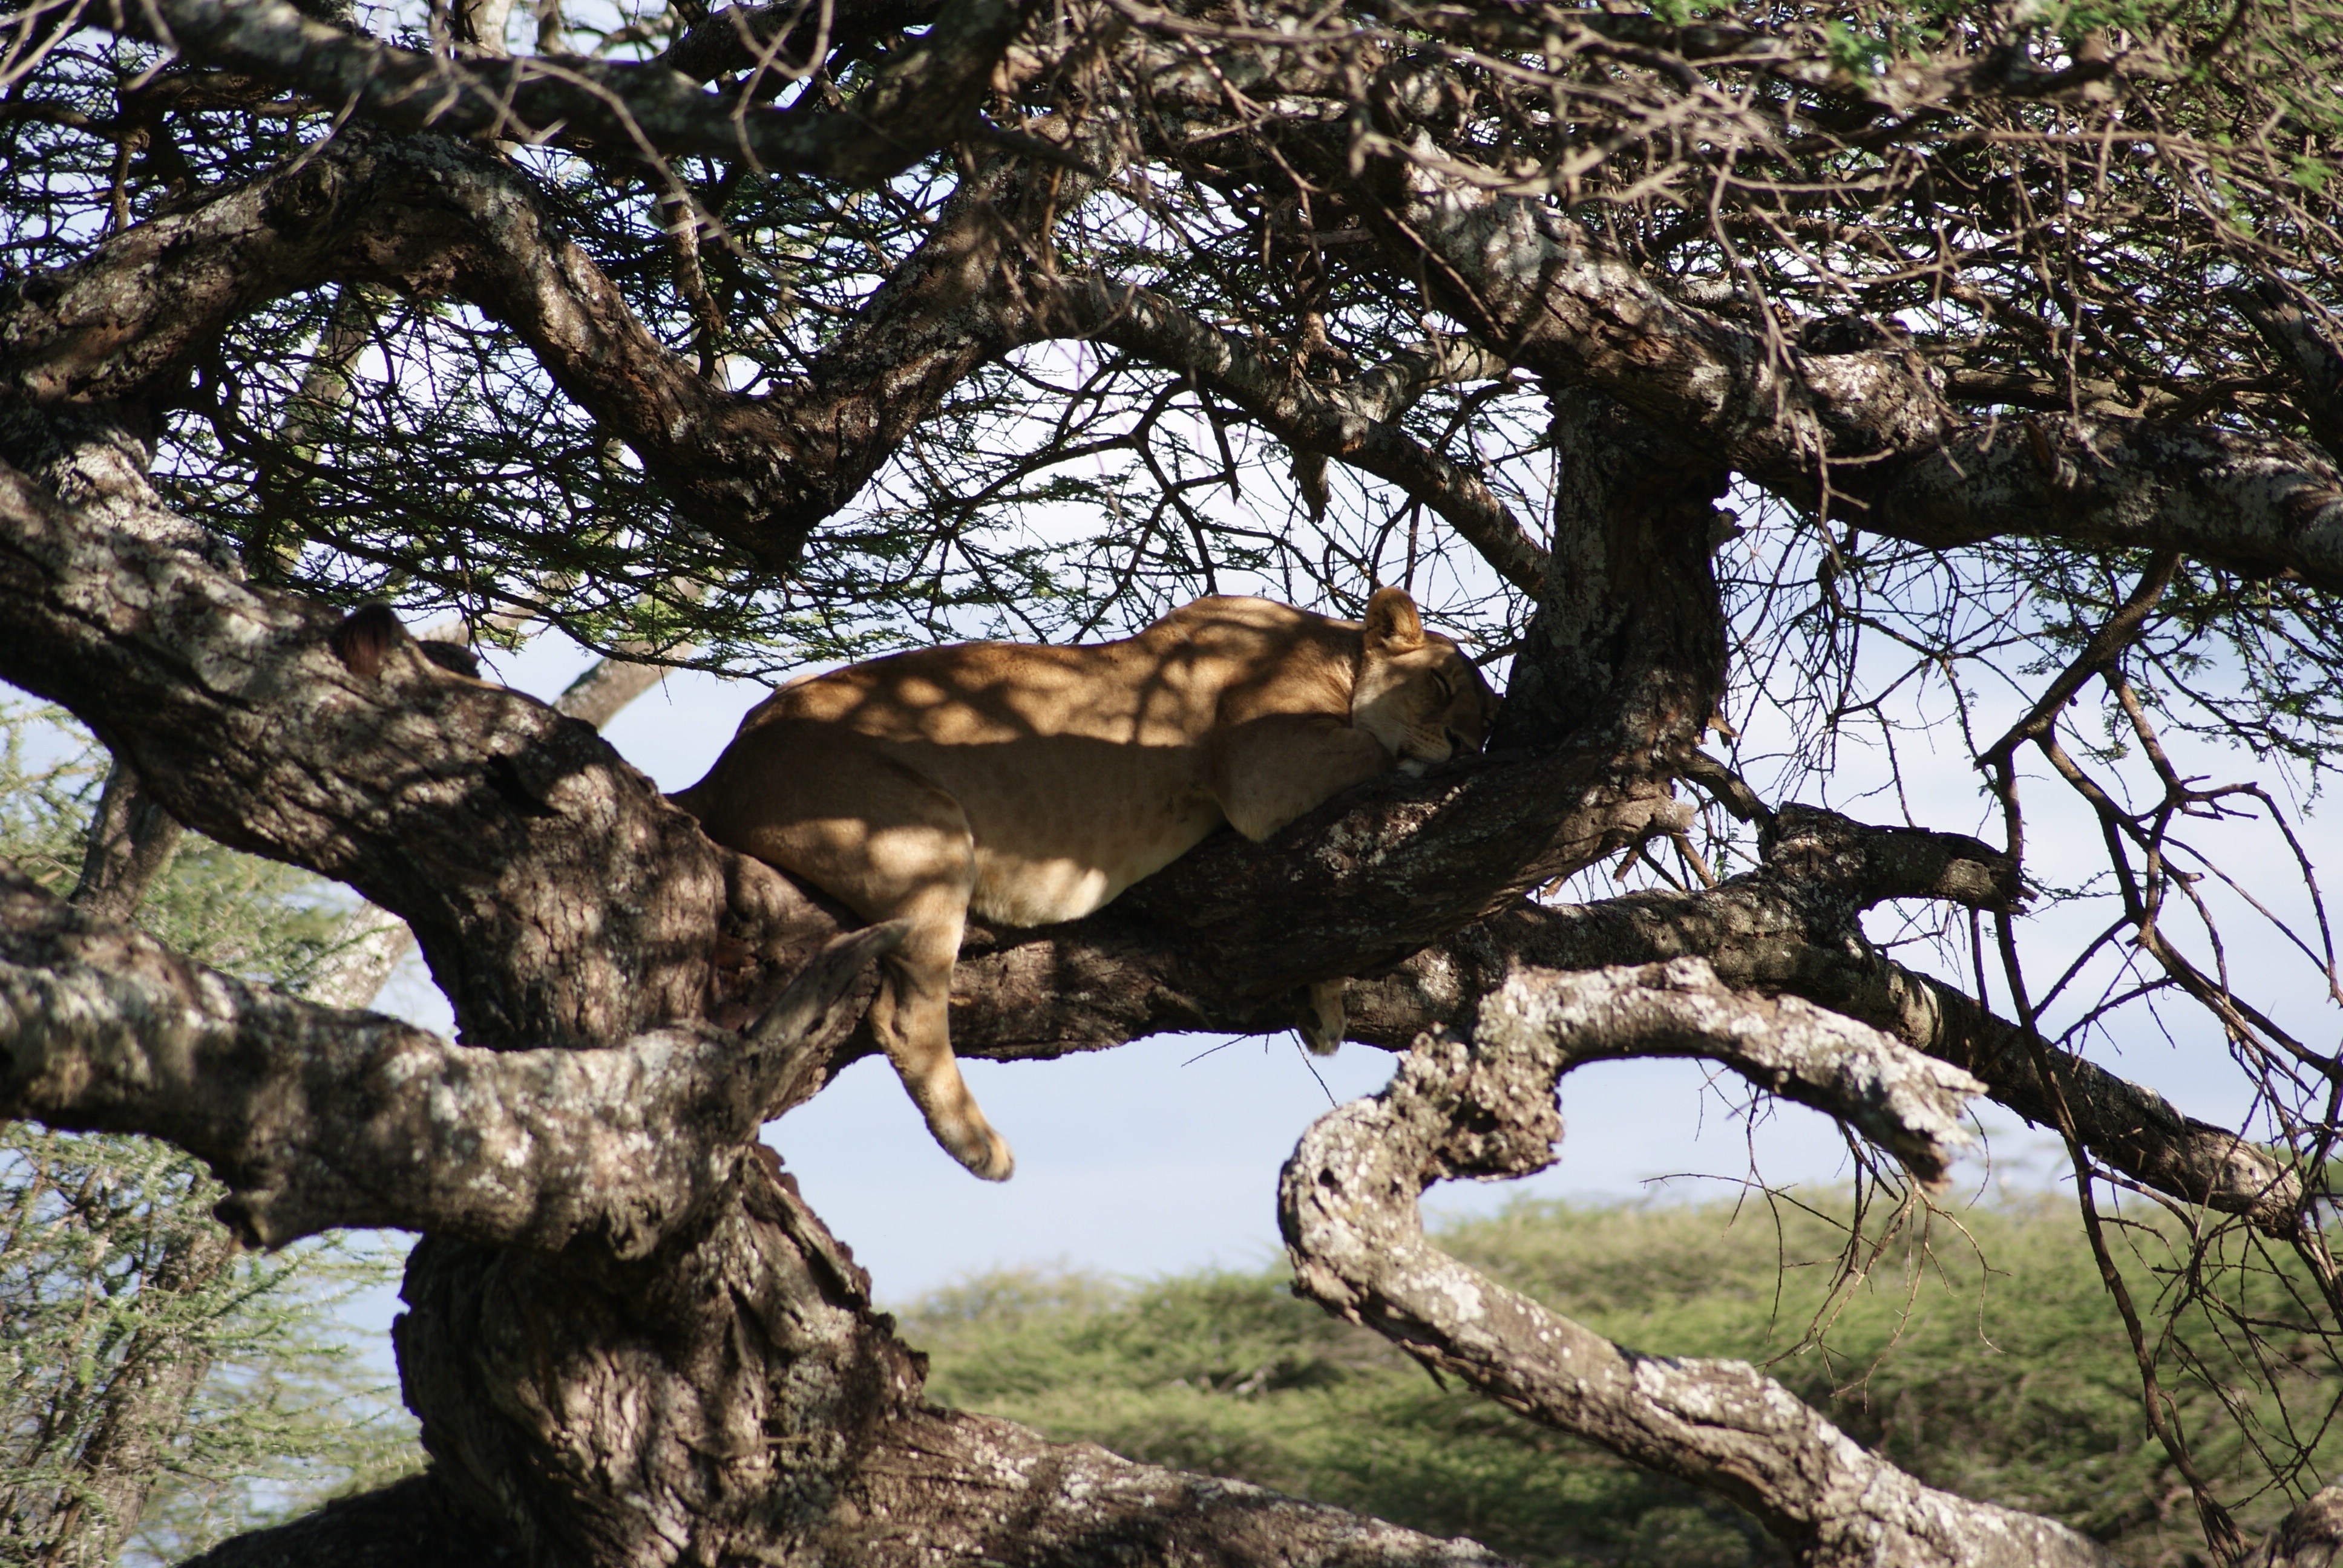
tree, wilderness, branch, plant, flower, trunk, wildlife, africa, fauna, lion, sleep, woodland, woody plant